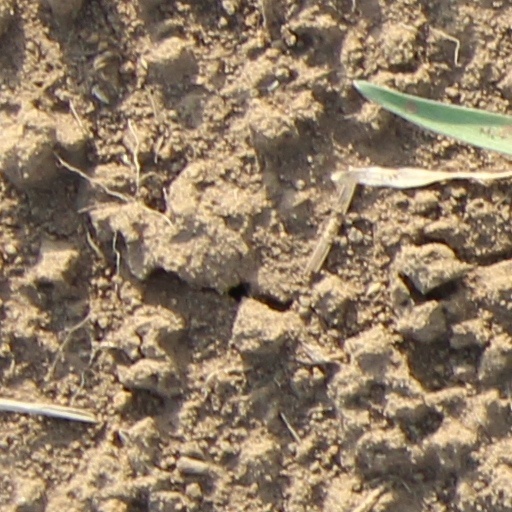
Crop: wheat